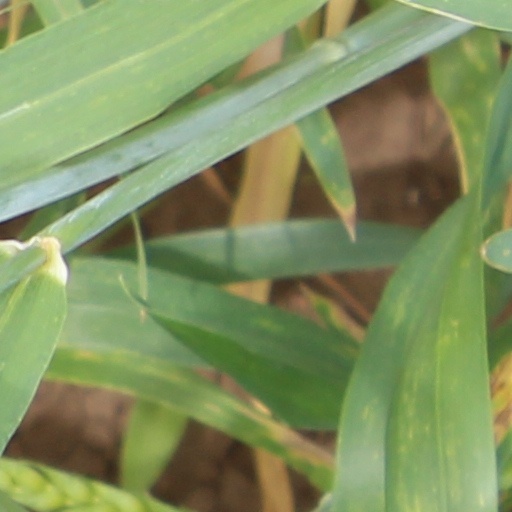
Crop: wheat